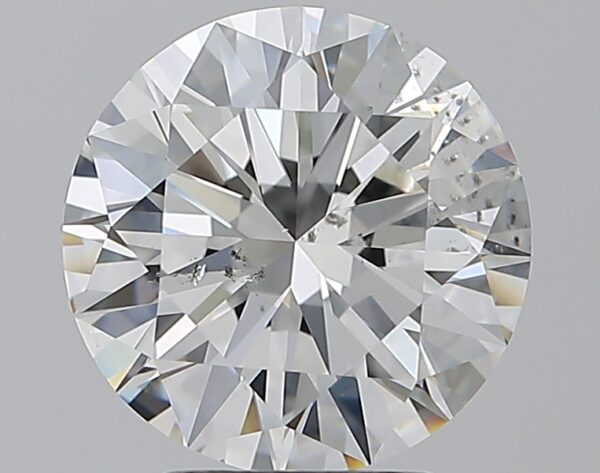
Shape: round
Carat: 3.01
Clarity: SI1
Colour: H
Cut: EX
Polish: EX
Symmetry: EX
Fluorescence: N
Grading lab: GIA
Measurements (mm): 9.24 x 9.3 x 5.66